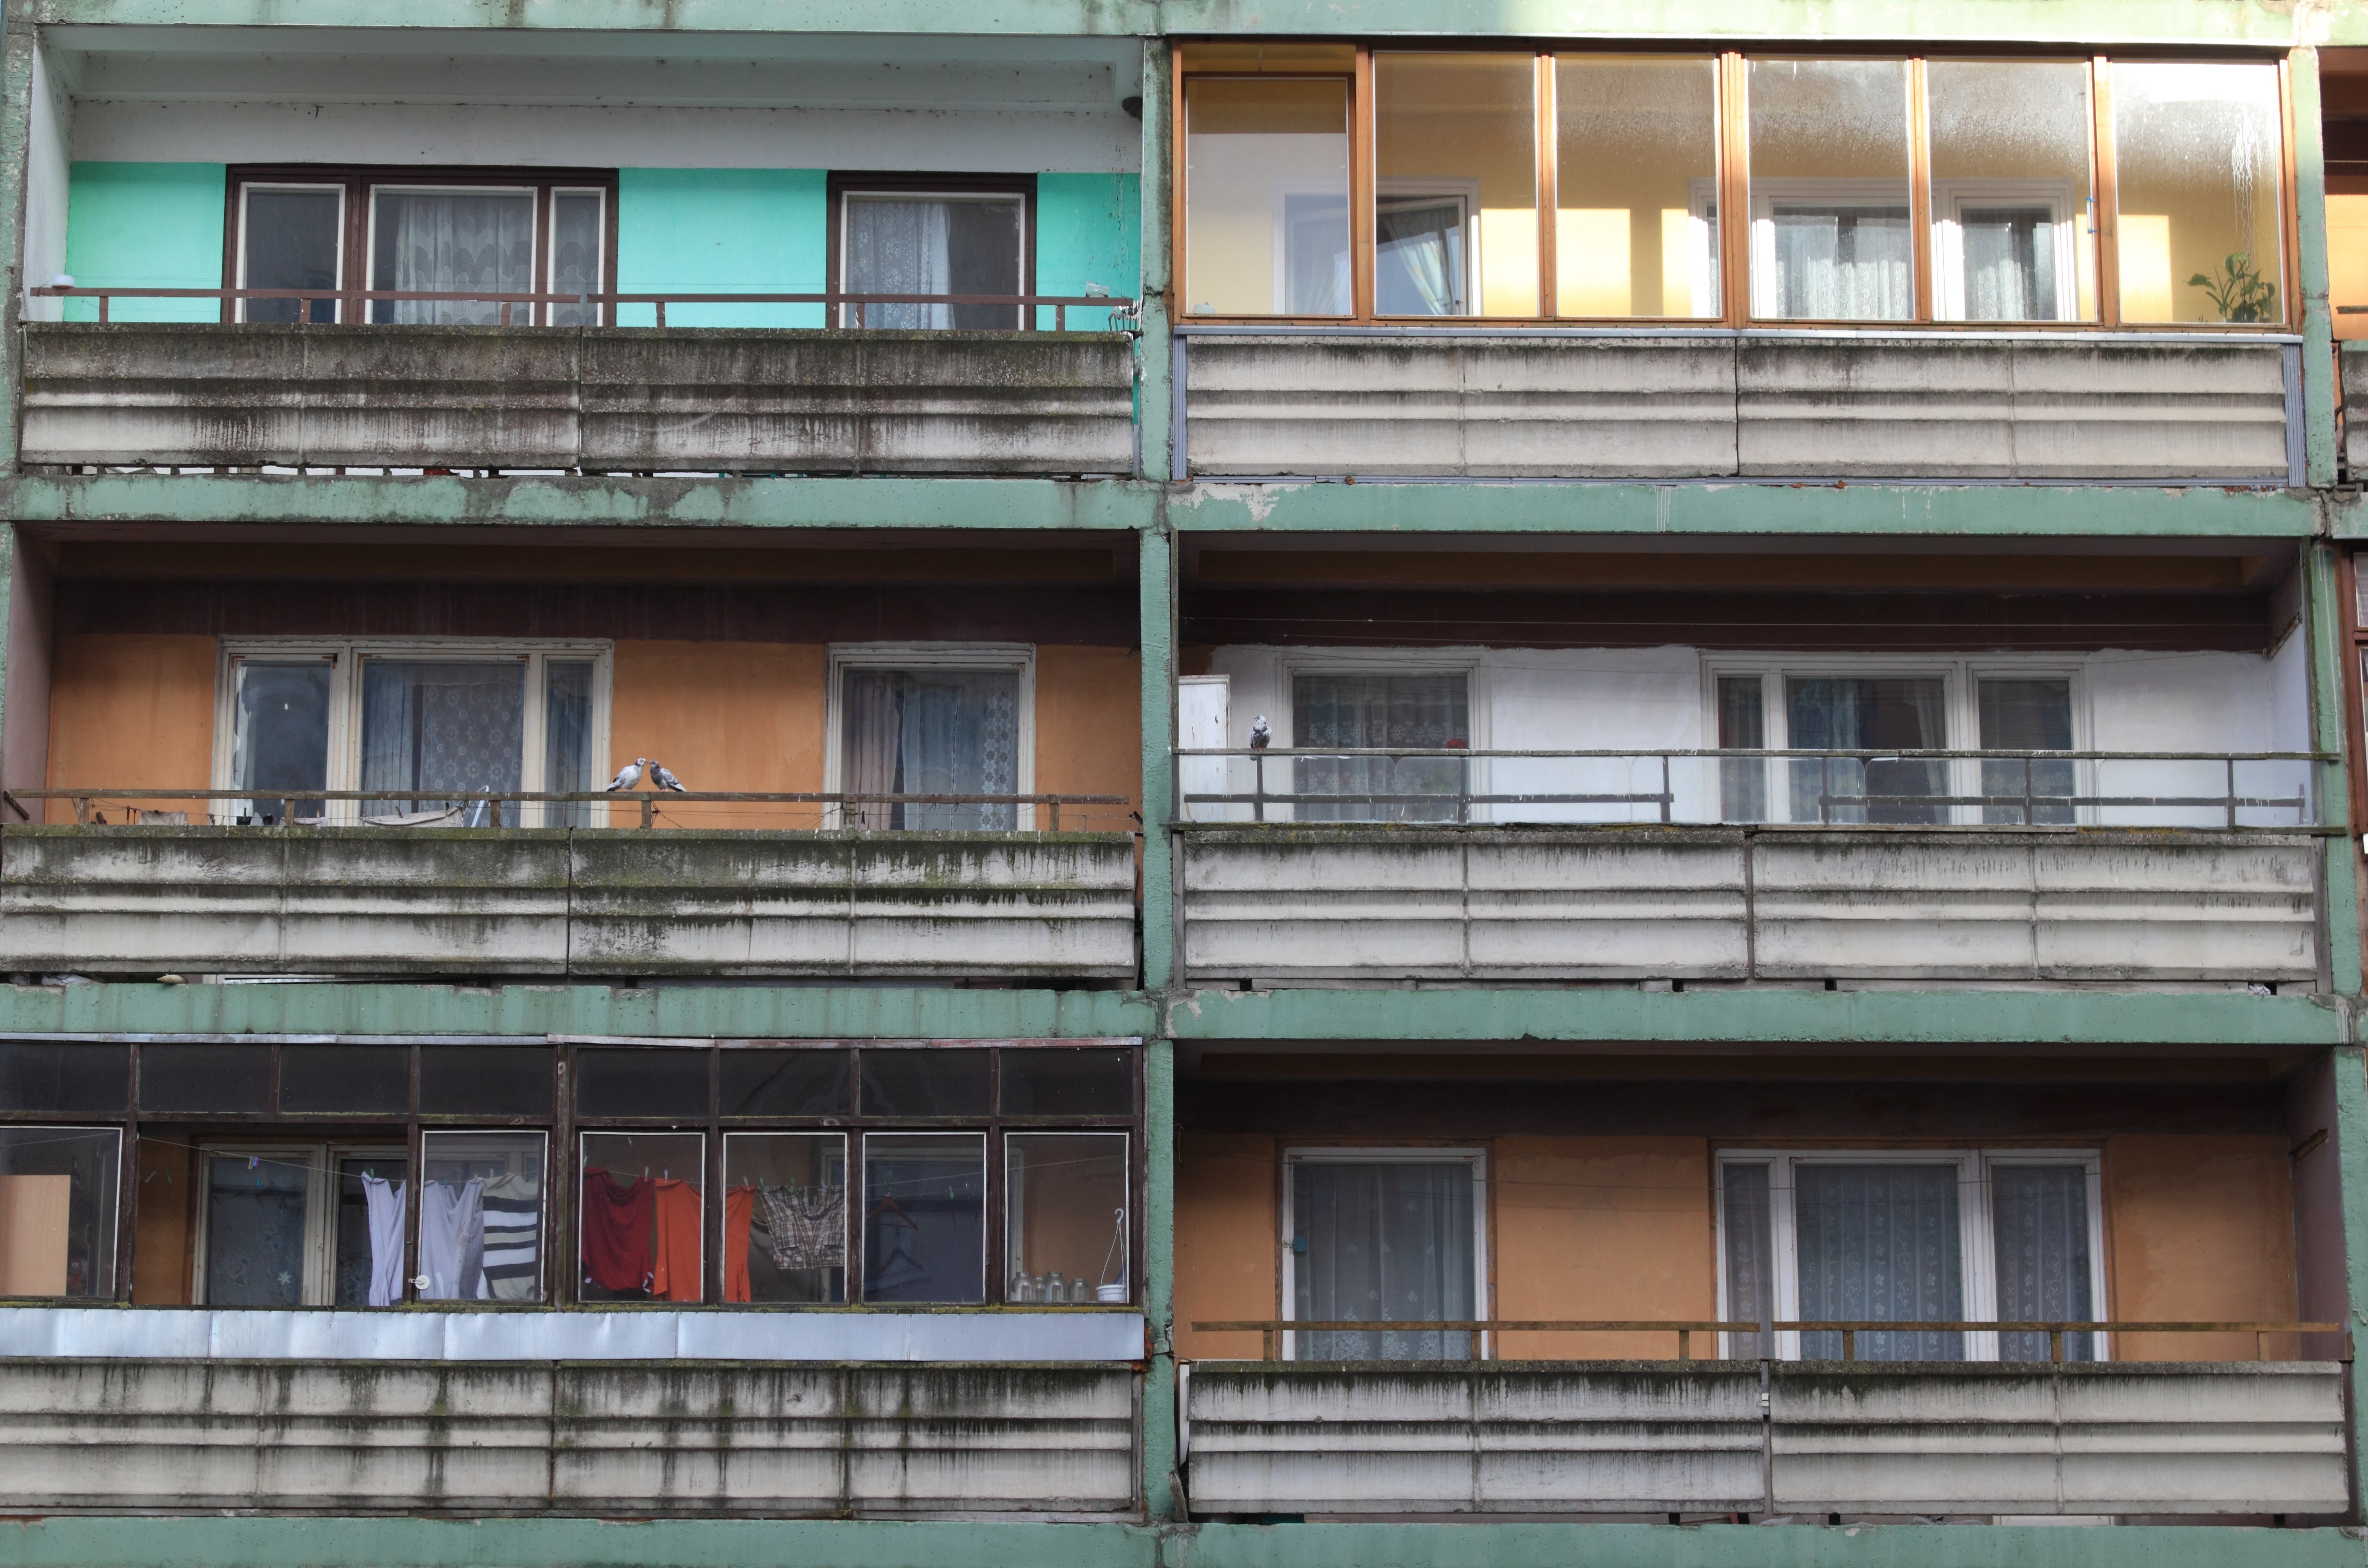
architecture, house, window, building, home, balcony, facade, property, residential, apartment, concrete, interior design, flat, russian, condominium, neighbourhood, latvia, liepaja, urban area, residential area, window covering